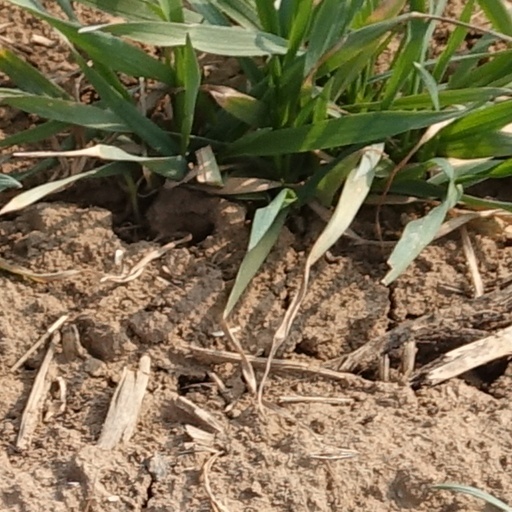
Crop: wheat